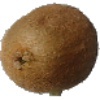
Label: Kiwi 1